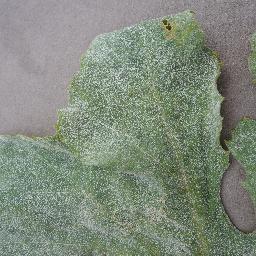
Label: Squash___Powdery_mildew